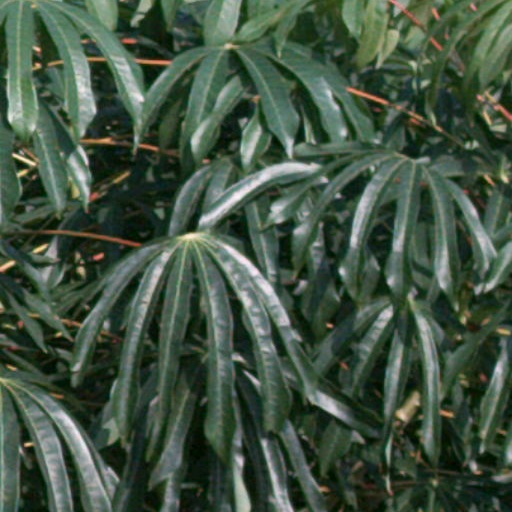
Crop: cassava